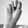
ASL letter: N